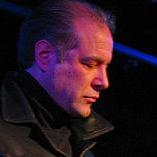
Age: 49